United Nations Security Council Resolution 1975

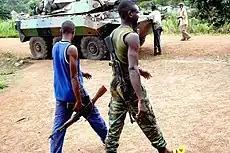
Rebels in Côte d'Ivoire with AMX 10 RC

United Nations Security Council Resolution 1975, adopted unanimously on March 30, 2011, after recalling previous resolutions on the situation in Côte d'Ivoire (Ivory Coast), including resolutions 1572 (2004), 1893 (2009), 1911 (2010), 1924 (2010), 1933 (2010), 1942 (2010), 1946 (2010), 1951 (2010), 1962 (2010), 1967 (2011) and 1968 (2011), the Council demanded that Laurent Gbagbo step down as President (allowing internationally recognised President Alassane Ouattara to take power) and imposed sanctions on him and his close associates.